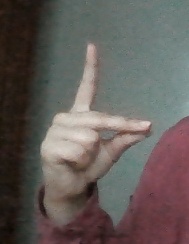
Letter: ta